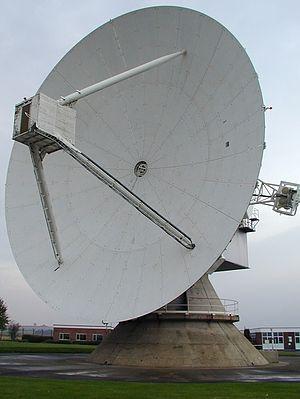
L’observatoire de Chilbolton est une installation de recherche en sciences de l'atmosphère et propagation des ondes radio située en bordure du village de Chilbolton près de Stockbridge dans le Hampshire, en Angleterre. Les installations sont gérées par l'Unité de recherche sur les radiocommunications du Laboratoire Rutherford Appleton et font partie du Science and Technology Facilities Council.